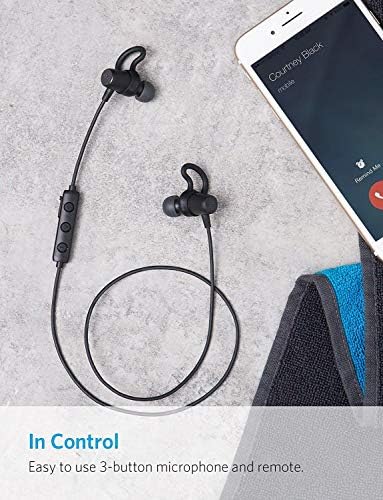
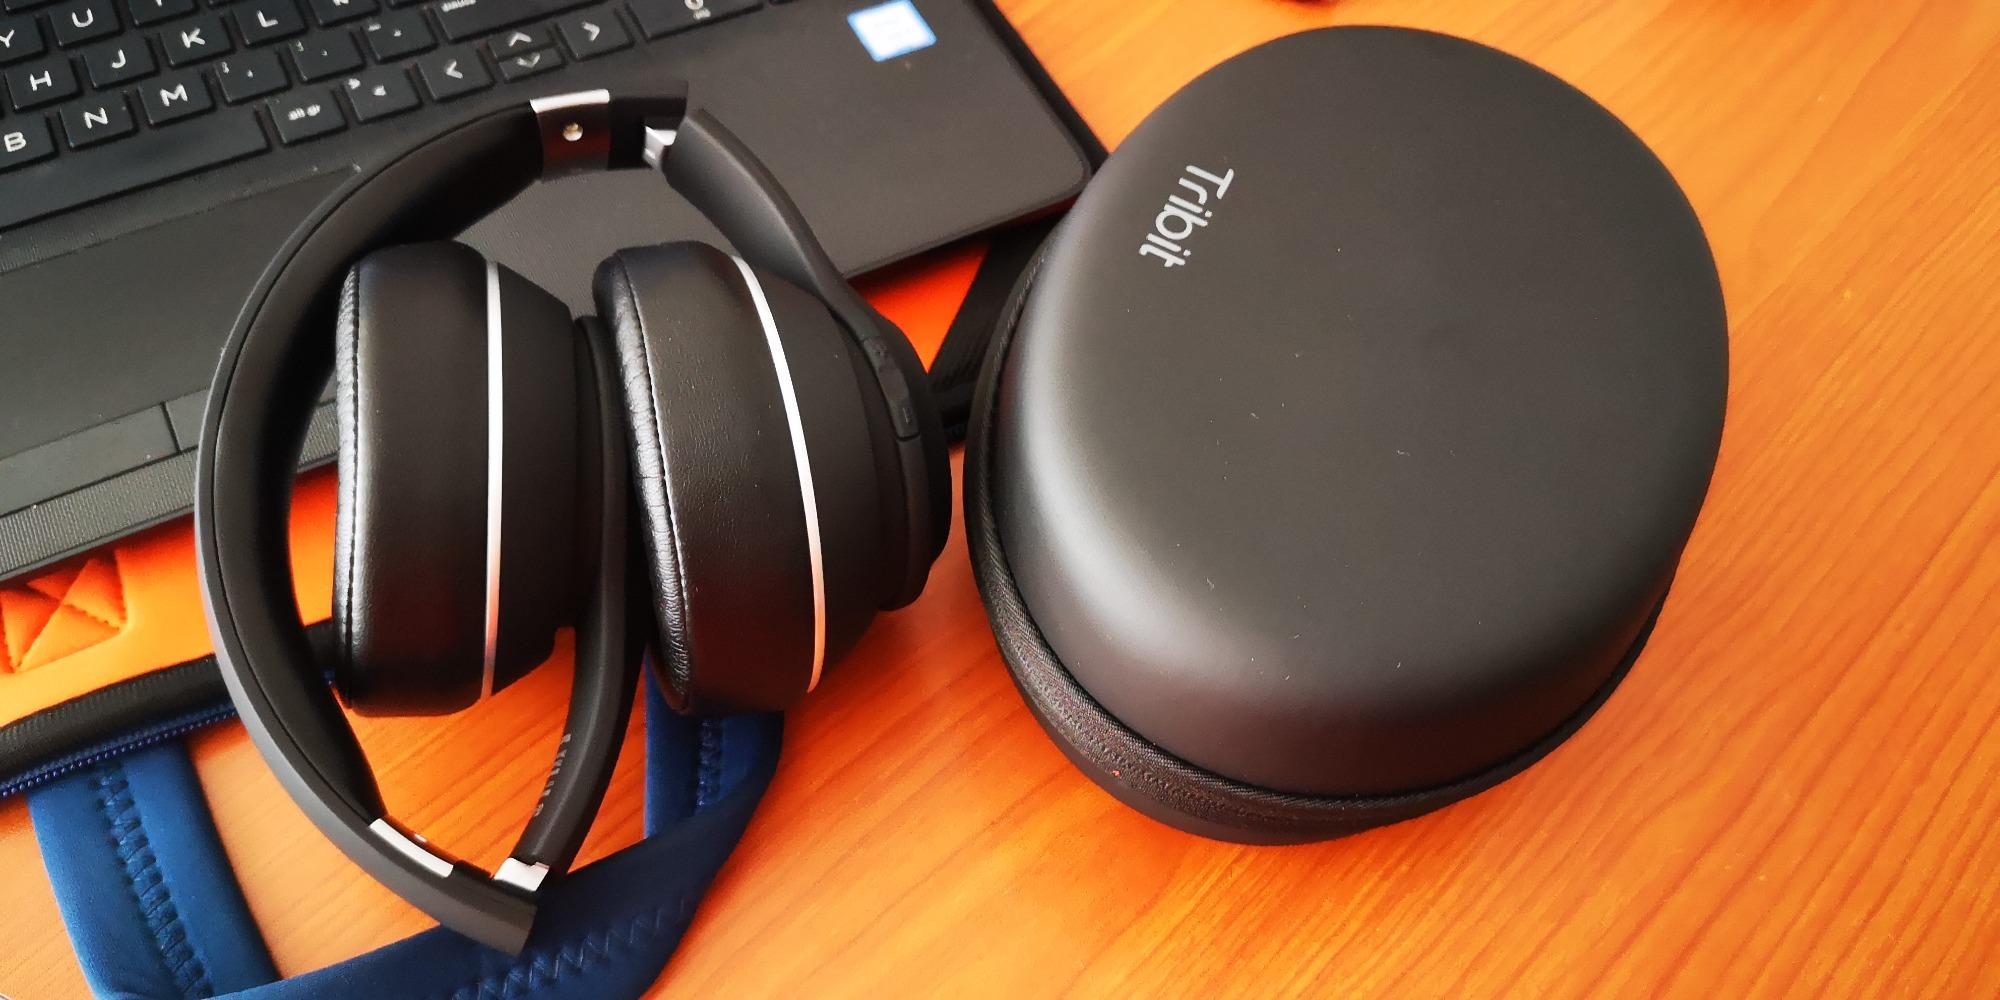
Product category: headphones
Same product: no